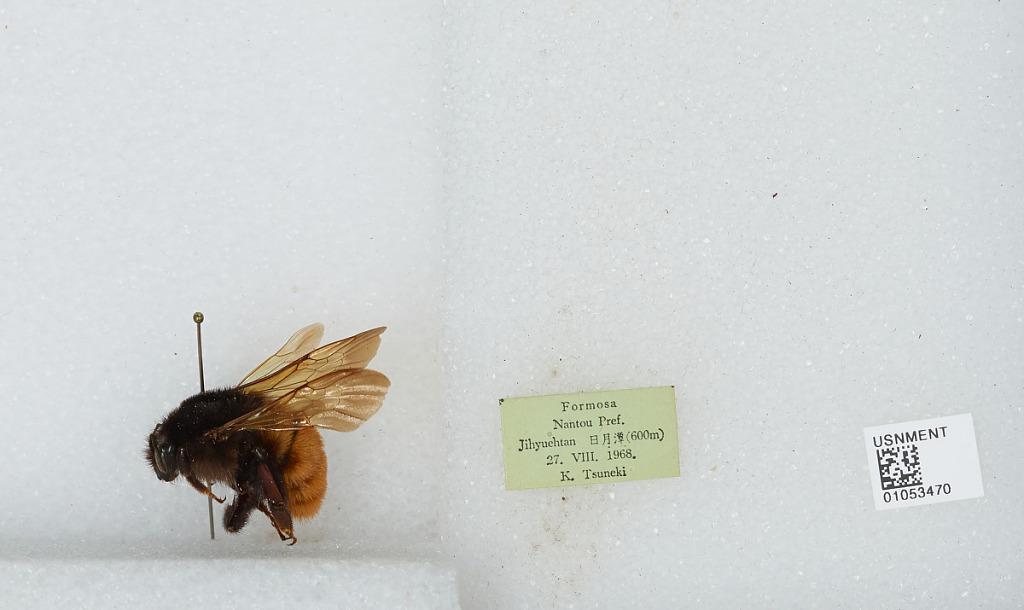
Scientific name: Bombus sp.
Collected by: K. Tsuneki
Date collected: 1968-8-27
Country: Taiwan
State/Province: Taiwan
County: Nantou
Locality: Jihyuehtan